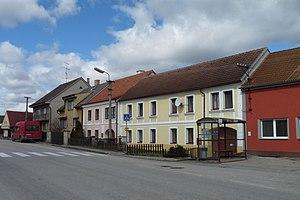
Žár est une commune du district de České Budějovice, dans la région de Bohême-du-Sud, en République tchèque. Sa population s'élevait à 352 habitants en 2020.